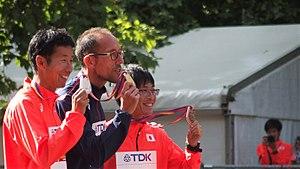
Le 50 kilomètres marche masculin des championnats du monde de 2017 se déroule le 13 août 2017 dans The Mall de Londres, au Royaume-Uni. Le départ a lieu en même temps que l'épreuve féminine qui se dispute pour la première fois dans cette compétition.